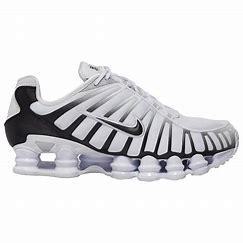
Brand: Nike
Model: Shox TL